Fort Monckton

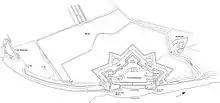
A plan of the fort drawn from original sources

Despite several previous plans which noted the exposed nature of Portsmouth harbour to attack, it was not until the American War of Independence that construction of a defensive fort was started on the site in 1779. The Governor of Portsmouth Lt. General Sir Robert Monckton told his Commanding Engineer, Lt. Col. John Archer to draw up plans for the defence of Stokes Bay. In 1779 the Gilkicker Sea Mark was demolished to provide clear ground for a new temporary fort, which consisted of a thick earth bank, supported by brushwood fascines. So poor was the structure that the tents of the billeted soldiers blew away in 1780, while the site was so exposed that it was used as a sighting point by ships entering Portsmouth harbour. Archer proposed a new permanent structure, which was accepted in July 1780. Known as "The Fort at Gilkicker", construction started in September 1780. However, using civilian and often supplemented by conscript labour, construction speed was slow and the design came under criticism from Charles Lennox, 3rd Duke of Richmond, who in 1782 was appointed as Master-General of the Ordnance. After Archer was removed from his post in 1783 construction was taken over by engineer officer James Glenie, who himself was removed in 1784. Construction again slowed, and after much more controversy in its design and naming, it was renamed Fort Monckton after the now deceased Robert Monckton, and completed in 1789 or 1790, just before the French Revolution of 1793.